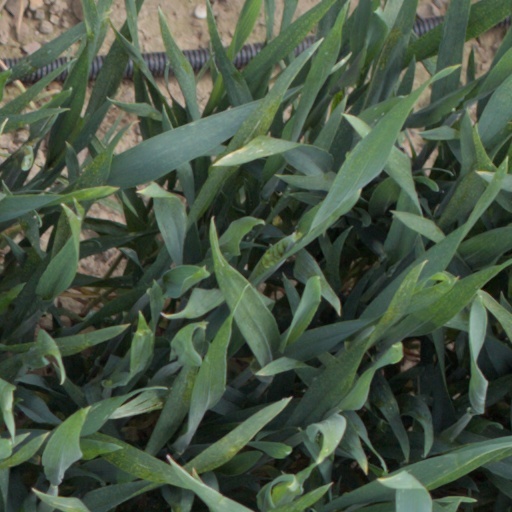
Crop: wheat